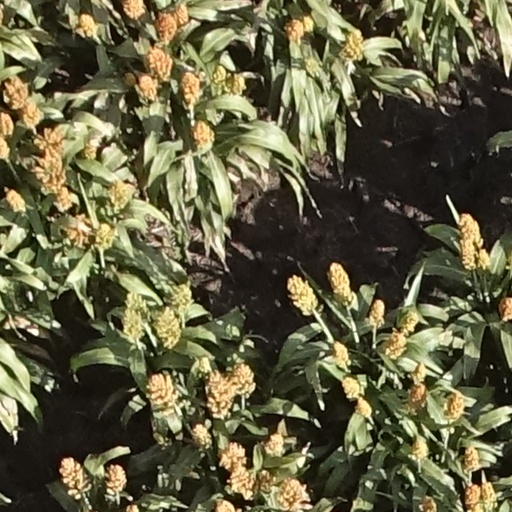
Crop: sorghum